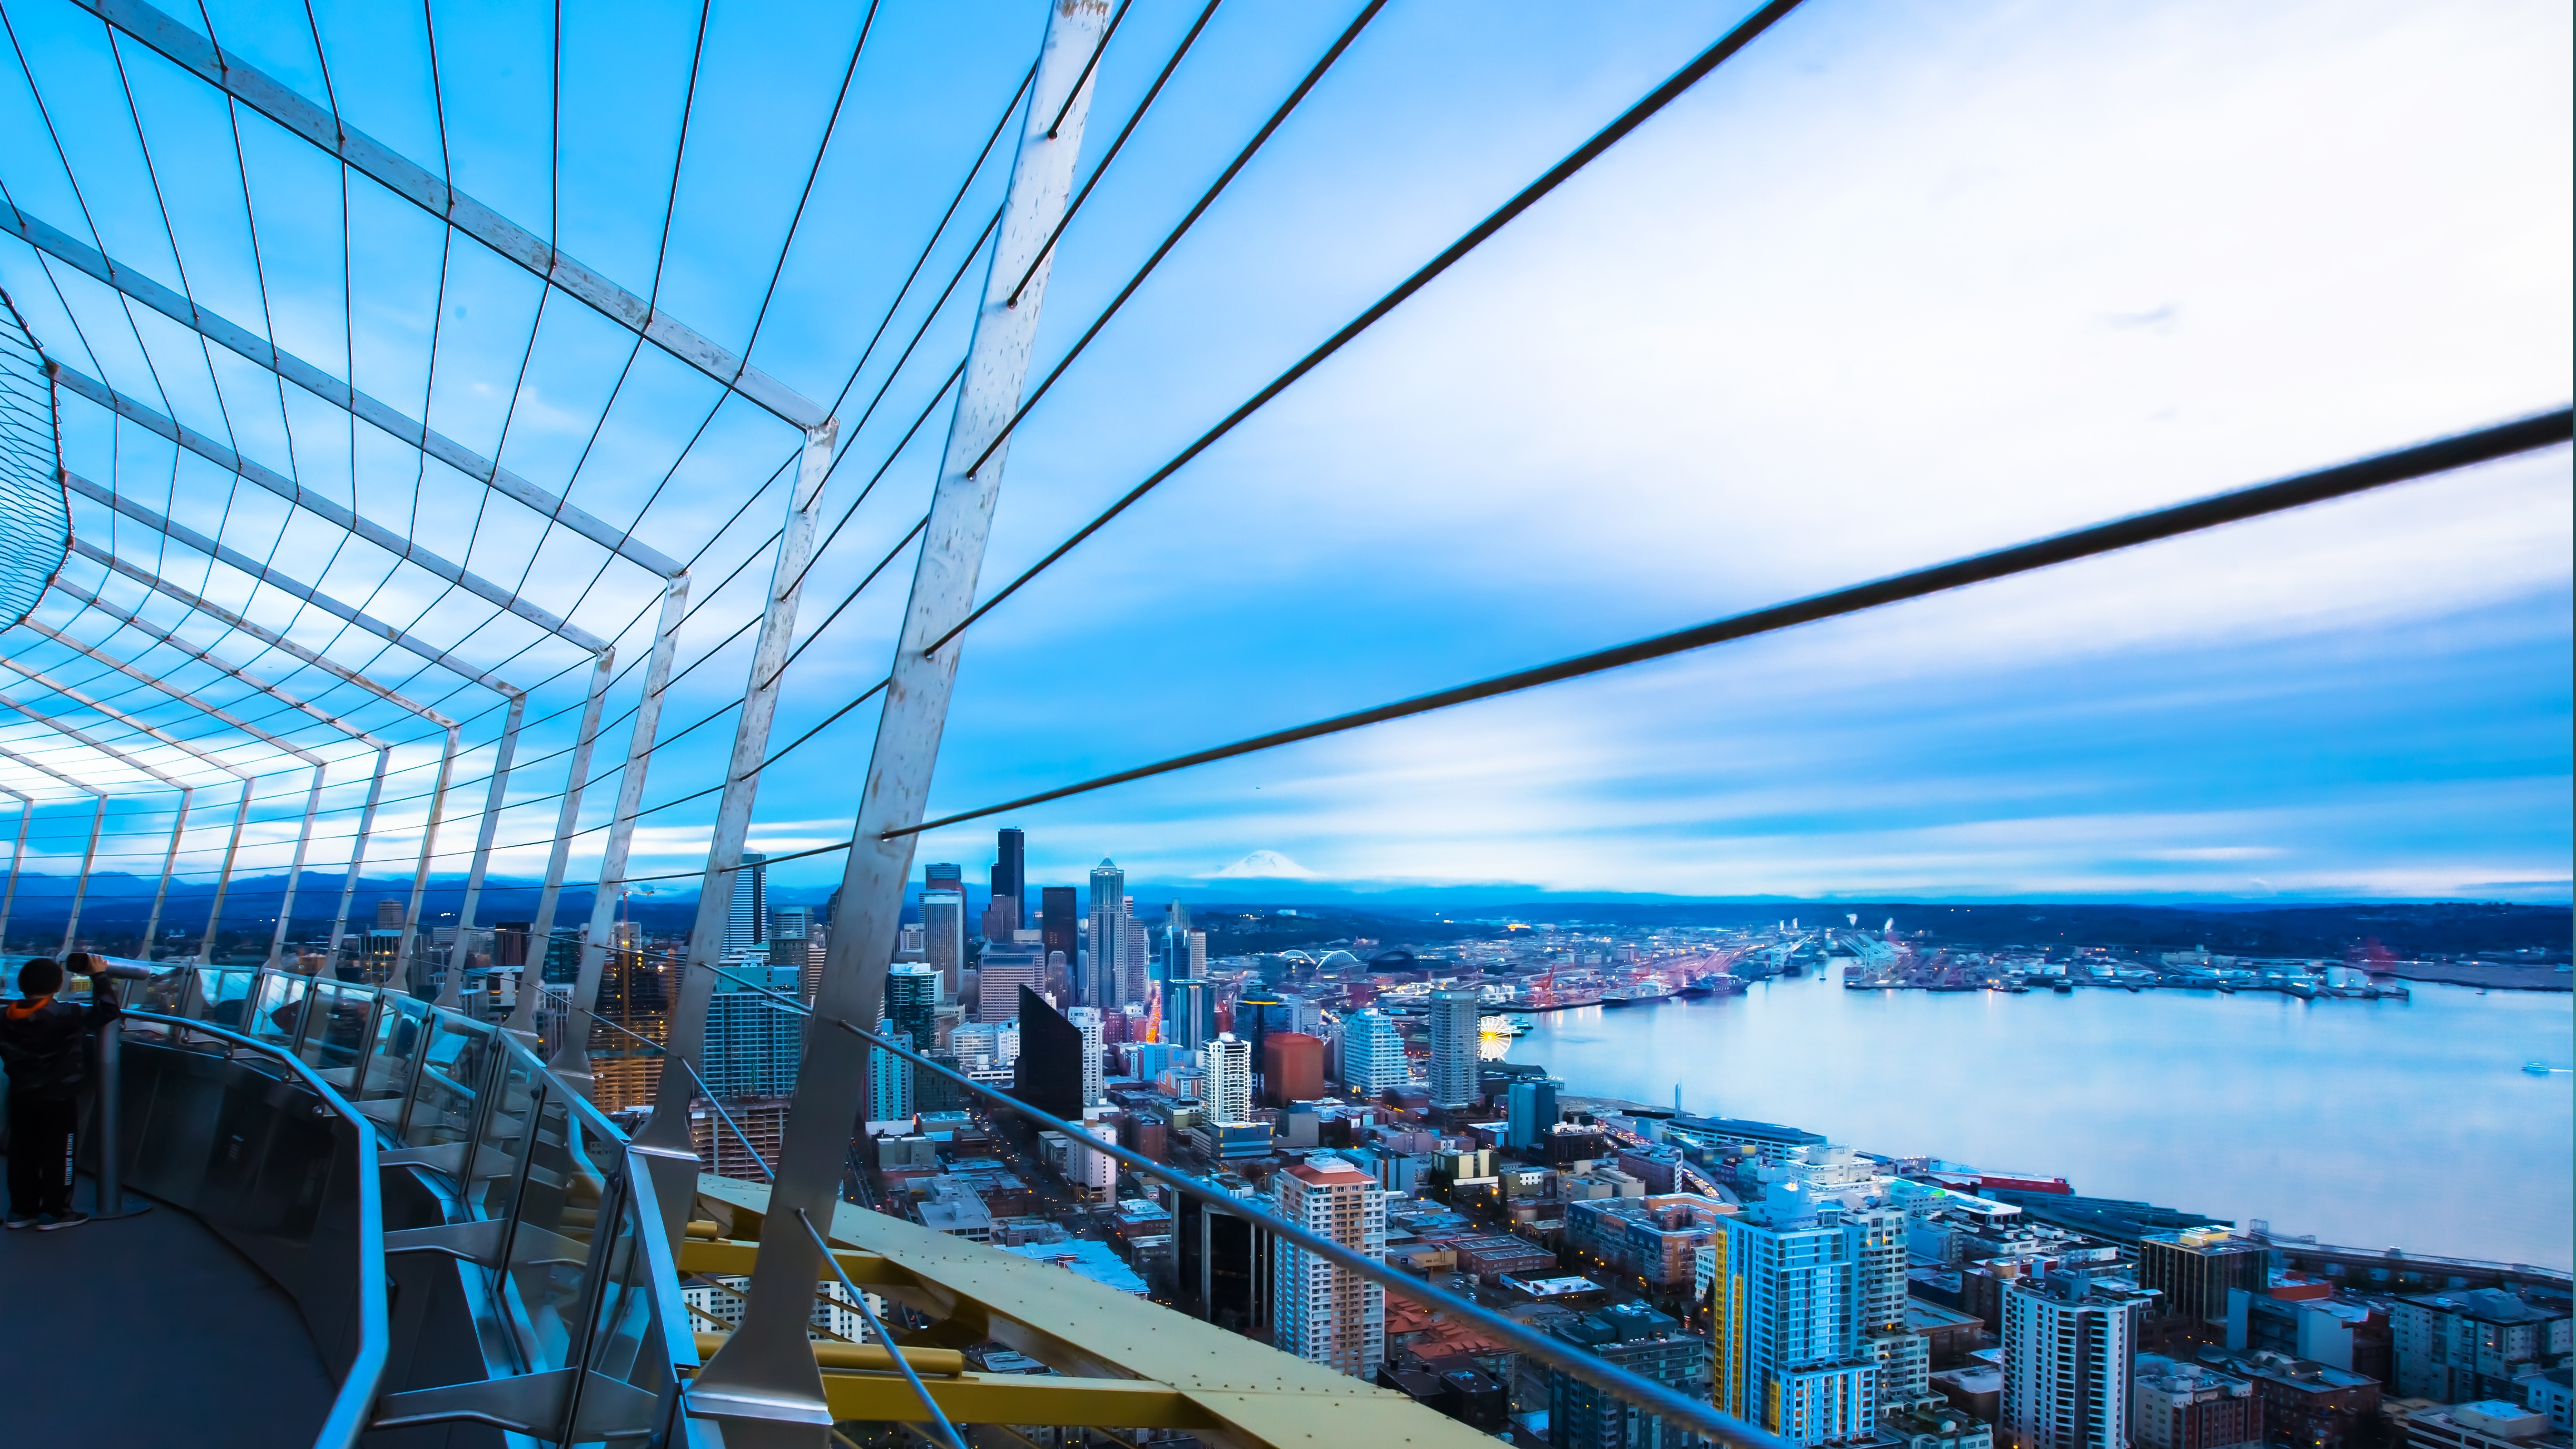
structure, bridge, skyline, skyscraper, cityscape, stadium, sport venue